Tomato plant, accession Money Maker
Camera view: vertical (180 deg); turntable rotation: 150 degrees
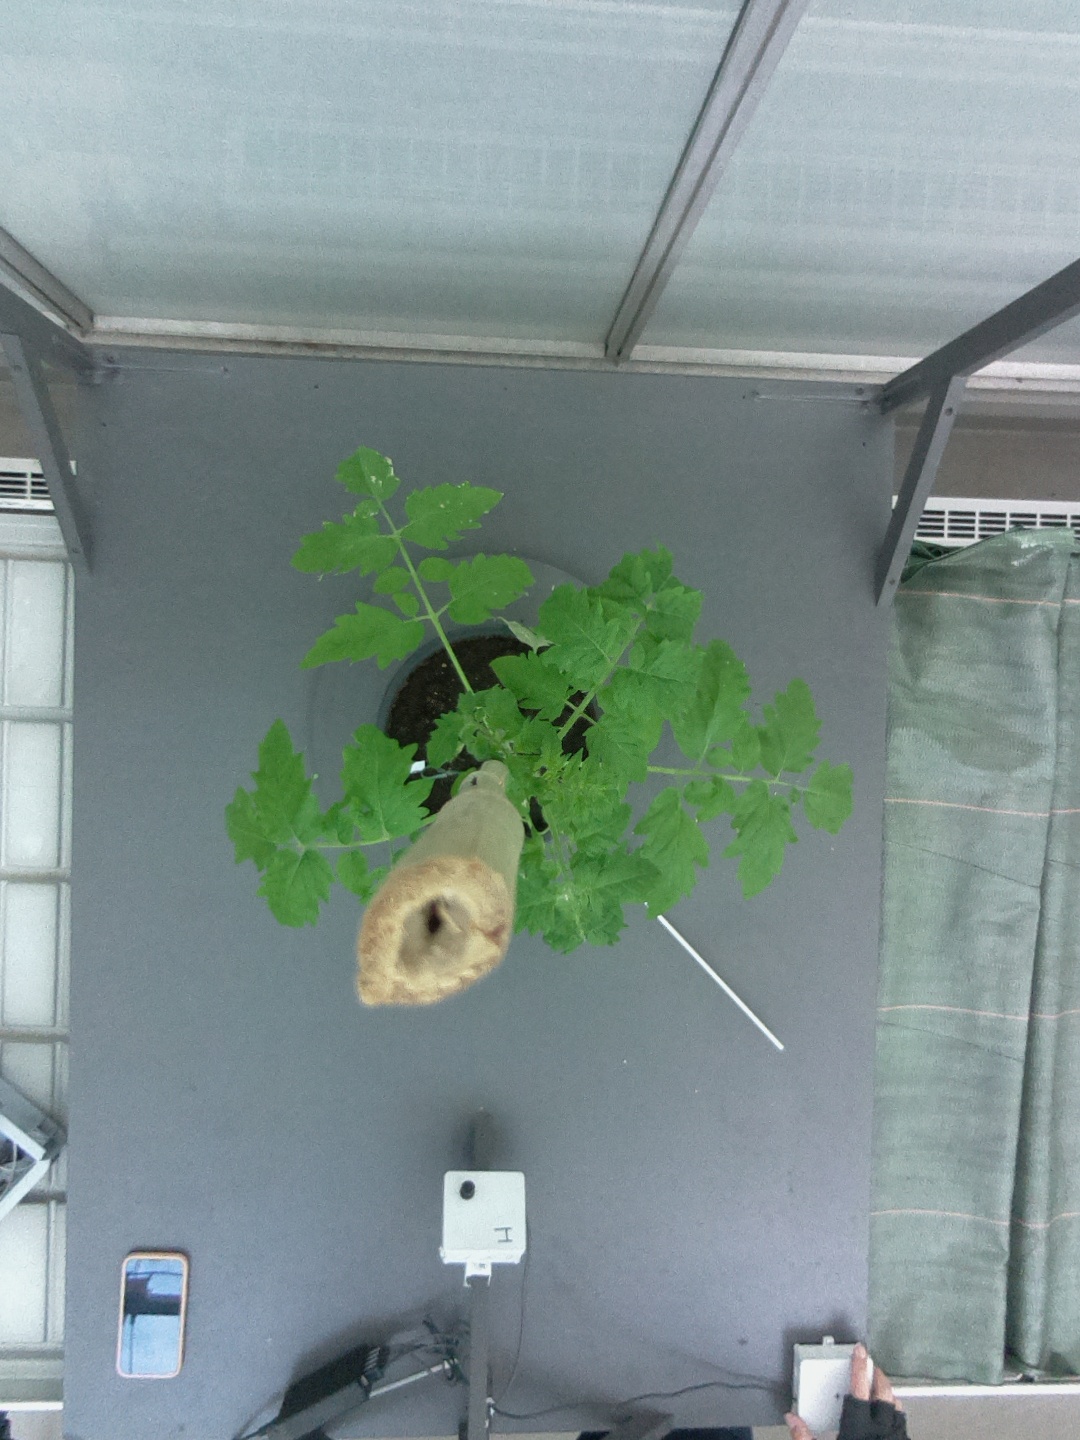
BBCH growth stage 14: 8 of true leaves visible